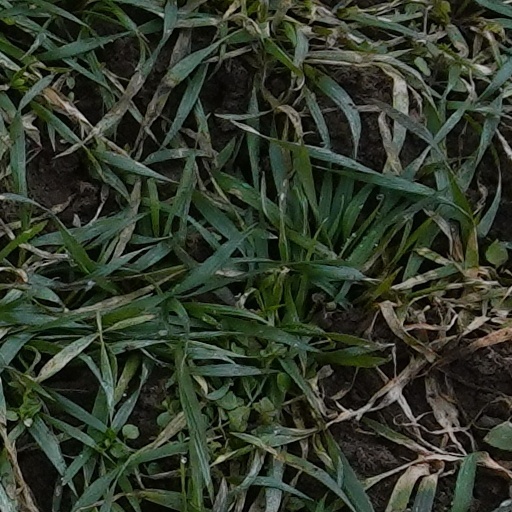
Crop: wheat